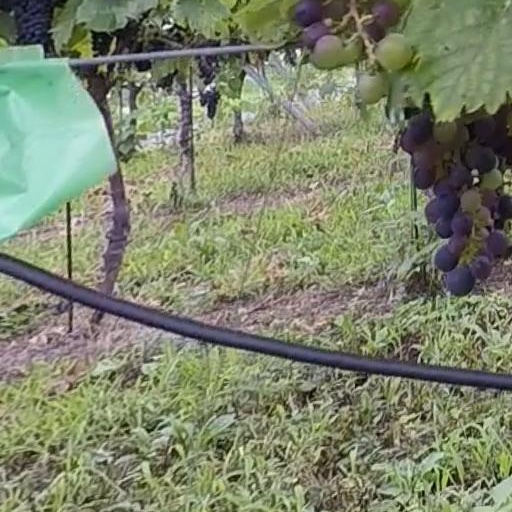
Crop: grape